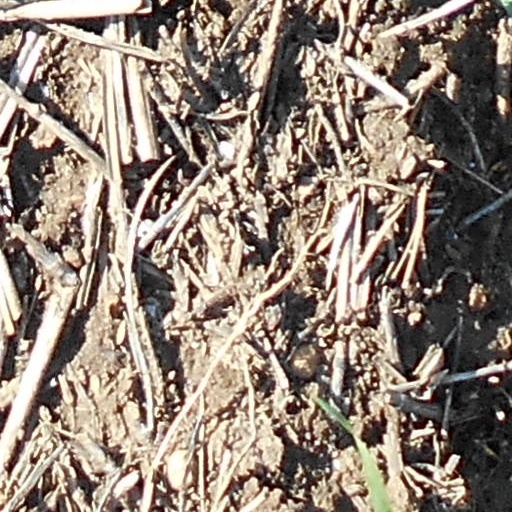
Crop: wheat